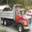
Label: truck